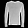
Label: Pullover